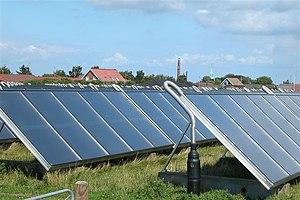
Ærø est une île de la mer Baltique appartenant au Danemark. Elle a une longueur de côte de 167 kilomètres, pour une superficie de 88 km².